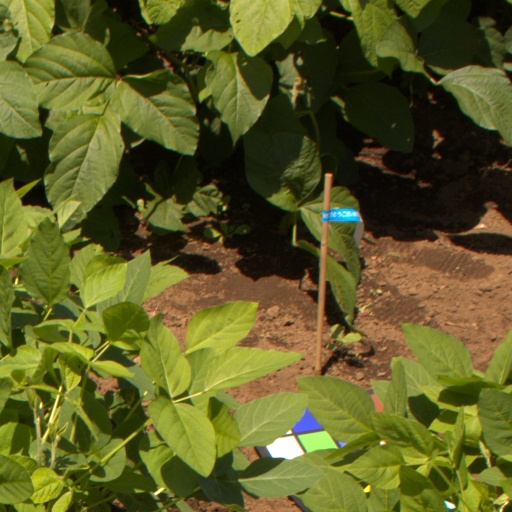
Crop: soybean